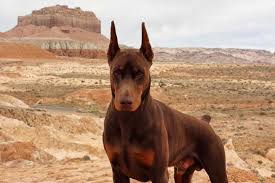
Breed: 209-n000054-Doberman